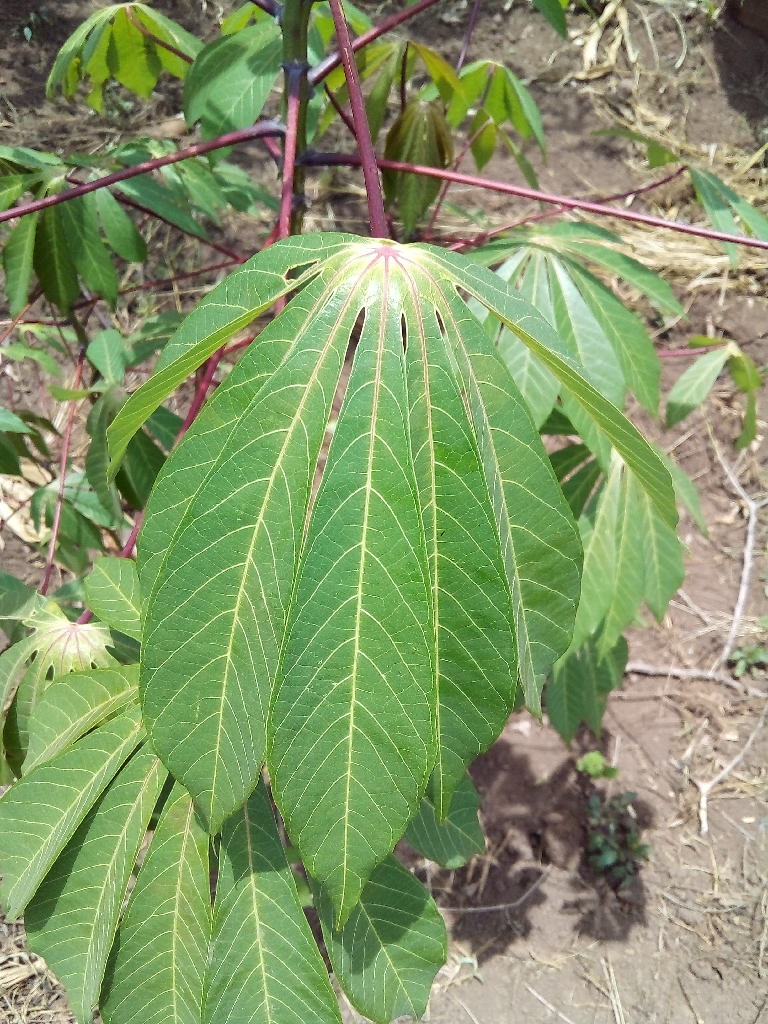
Label: healthy